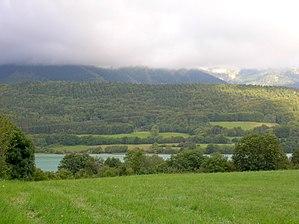
Lac de Pétichet depuis l'église de Saint-Théoffrey, Isère, France.
Les lacs de Laffrey sont quatre lacs situés sur le plateau de la Matheysine, entre la commune de Laffrey et la commune de Pierre-Châtel, en Isère, face au massif du Taillefer.
Saint-Théoffrey est une commune française située dans le département de l'Isère en région Auvergne-Rhône-Alpes.